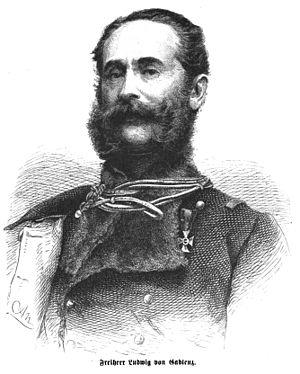
Le combat de Soor ou de Burkersdorf est livré le 28 juin 1866 pendant la guerre austro-prussienne de 1866. Les troupes autrichiennes sous les ordres du général Gablenz, qui ont subi de très importantes pertes la veille lors de la bataille de Trautenau, sont battues par la garde prussienne commandée par le prince August de Wurtemberg.
La bataille de Trautenau est livrée le 27 juin 1866 pendant la guerre austro-prussienne de 1866. Les troupes autrichiennes commandées par le général Gablenz remportent une très difficile et coûteuse victoire sur les Prussiens.